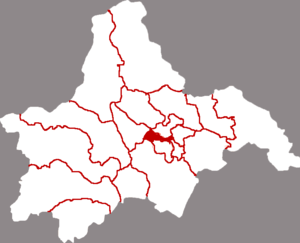
Le district de Jinjiang est une subdivision administrative de la province du Sichuan en Chine. Il est placé sous la juridiction de la ville sous-provinciale de Chengdu.